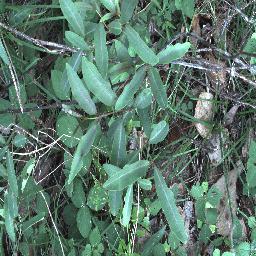
Label: rubber_vine